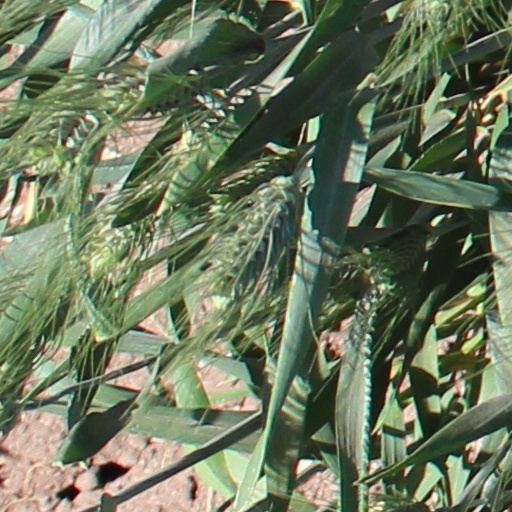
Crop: wheat